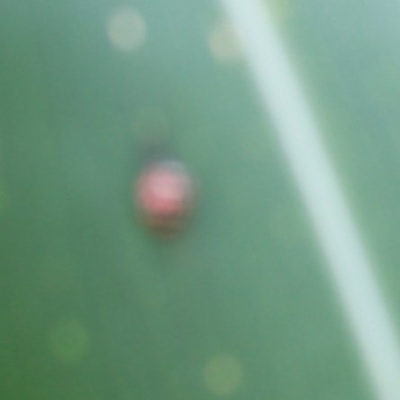
Crop: Maize
Condition: leaf beetle